Glock

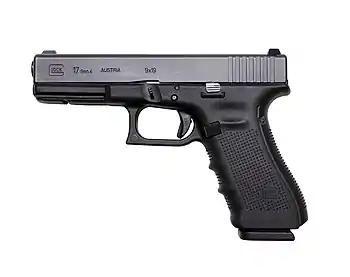
A "fourth-generation" Glock17, identified by an enlarged and reversible magazine release catch, modified rough texture frame grip checkering, interchangeable backstraps, and a "Gen4"rollmark on the slide

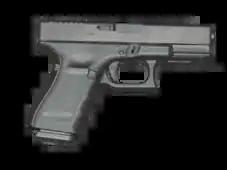
A "fourth-generation" Glock 19

At the 2010 SHOT Show, Glock presented the "fourth generation", now dubbed "Gen4" by Glock itself. Updates centered on ergonomics and the recoil spring assembly. The initial two fourth-generation models announced were the full-sized Glock 17 and Glock 22, chambered for the 9×19mm Parabellum and .40 S&W cartridges, respectively. The pistols were displayed with a modified rough-textured frame (RTF-4), front grip strap with finger grooves, interchangeable backstraps of different sizes, and an accessory rail. "Gen4" is rollmarked on the slide next to the model number to identify the fourth-generation pistols.